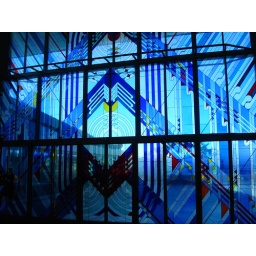
This floor to ceiling window is the backdrop of the meeting house in Te Papa